Lucha Brothers

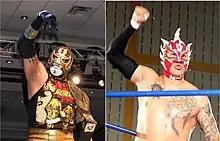
Lucha Brothers (Penta (left) and Rey Fénix (right))

The Lucha Brothers were a Mexican professional wrestling tag team consisting of brothers Penta and Rey Fénix. They are signed to WWE, where Penta performs on the Raw brand while Fénix performs on the SmackDown brand. They are known for their time in All Elite Wrestling (AEW), where they were former AEW World Tag Team Champions, as well as former AEW World Trios Champions with their former Death Triangle stablemate, Pac. They also appeared for AEW's sister promotion, Ring of Honor (ROH), where they are former ROH World Tag Team Champions. In Mexico, they wrestled for Lucha Libre AAA Worldwide (AAA), where they are two-time AAA World Tag Team Champions. They previously appeared in Impact Wrestling (now Total Nonstop Action Wrestling), where they are former World Tag Team Champions (and Penta has been Impact World Champion), They also Wrestled for Major League Wrestling where they held the MLW World Tag Team Championship and for Pro Wrestling Guerrilla where they won the PWG World Tag Team Championship, making them the only team to be AEW, Impact, ROH, MLW, PWG and AAA World Tag Team Champions.